Dekala Purudu Kenek

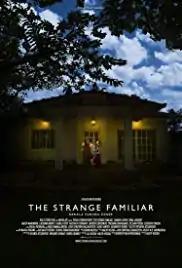

Dekala Purudu Kenek (The Strange Familiar) is a 2019 Sri Lankan film directed by Malith Hegoda and co-produced by Lal Hegoda, Malith Hegoda, Rasanga Dissanayake, Mohamed Adamaly and Nadira Adamaly for Vinode Films. The film stars Bimal Jayakodi and Samadhi Laksiri in lead roles along with Jagath Manuwarna and Prasanna Mahagamage in supporting roles. It is the 1324th Sri Lankan film in the Sinhala cinema.